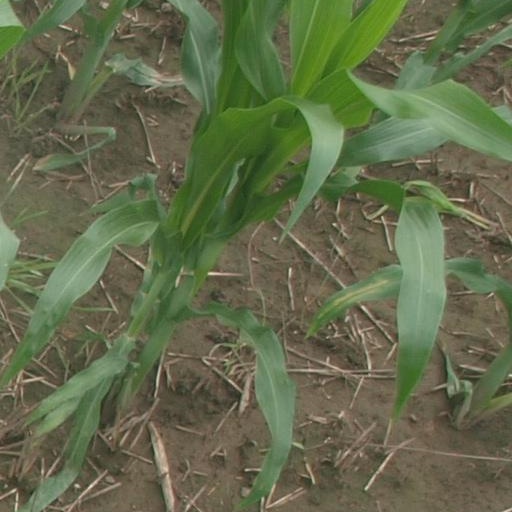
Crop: maize; corn